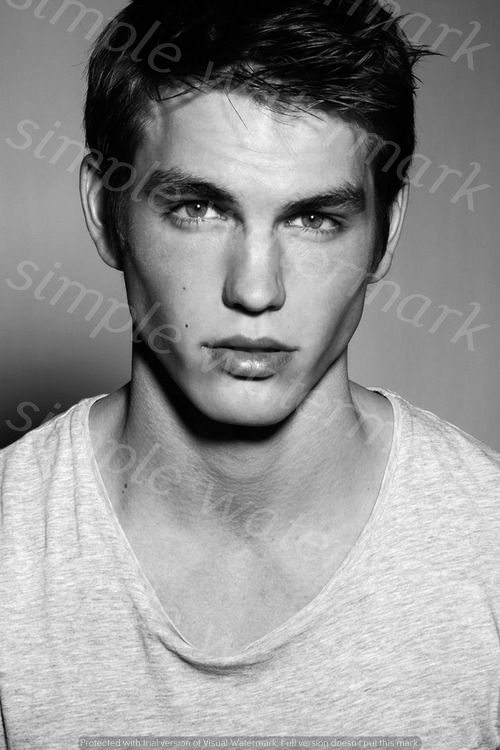
Label: Watermark